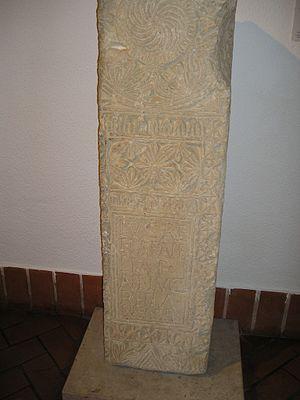
Valdenebro de los Valles est une commune de la province de Valladolid dans la communauté autonome de Castille-et-León en Espagne.